European printmaking in the 19th century

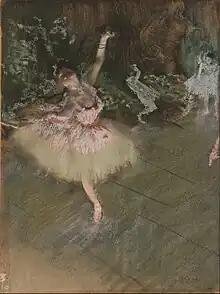
"The Star" (c. 1876-78), by Edgar Degas, pastel over ink monotype on laid paper, Philadelphia Museum of Art

It is also worth mentioning the importance of newspaper and magazine illustration during this period, in which both painters and graphic artists took part. Some painters marginalized by academic circles and official salons found a way to publish their works, such as Henri de Toulouse-Lautrec, Henri-Gabriel Ibels, Adolphe Willette, Théophile Alexandre Steinlen, Louis Anquetin, Hermann-Paul and Jean-Louis Forain. Among these illustrated newspapers it is worth remembering: "Les Temps nouveaux", "Le Courrier français", "La Revue Blanche", "L'Escarmouche" and "Le Chambard".